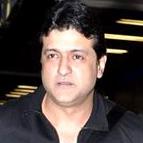
Age: 38